Paul Spooner

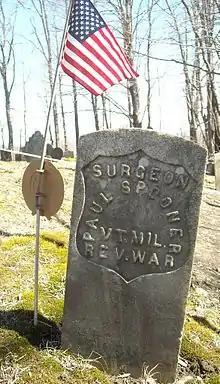
Grave of Lieut. Governor Paul Spooner located in Cutts cemetery, North Hartland Vermont

Spooner died at the age of 44 in North Hartland on September 4, 1789. His home can still be found in North Hartland, very close to Cutts Cemetery where he is buried.